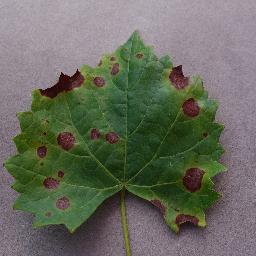
Label: Grape___Black_rot